San Jose City College

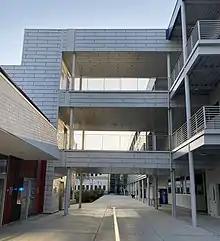
Multi-Disciplinary Building.

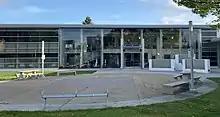
Cosmetology Department.

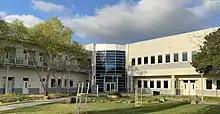
SJCC Science Complex.

San Jose City College is home to Jagsports. A $1.7 million capital improvements plan includes a new weight and fitness training complex which is open now to all students, and contains weight and cardiovascular equipment.